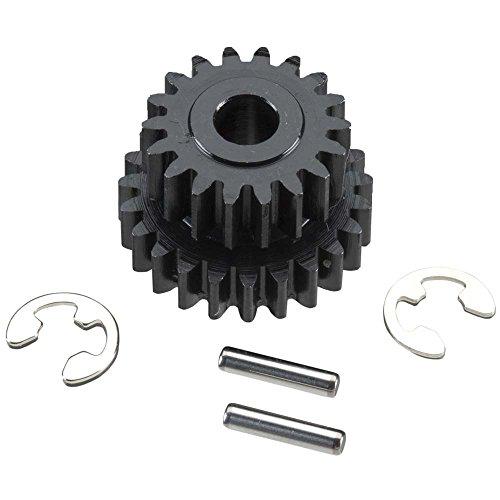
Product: HPI Racing 102514 HD Drive Gear 18-23 Tooth (1m)
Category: Toys & Games | Hobbies | Remote & App Controlled Vehicles & Parts | Remote & App Controlled Vehicle Parts
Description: This part is not compatible with 3 speed transmissions.
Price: $16.50
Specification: ProductDimensions:6x0.5x4inches|ItemWeight:0.32ounces|ShippingWeight:0.48ounces(Viewshippingratesandpolicies)|DomesticShipping:ItemcanbeshippedwithinU.S.|InternationalShipping:ThisitemcanbeshippedtoselectcountriesoutsideoftheU.S.LearnMore|ASIN:B002AK73PS|Itemmodelnumber:HPI102514|Manufacturerrecommendedage:15yearsandup|Discontinuedbymanufacturer:Yes